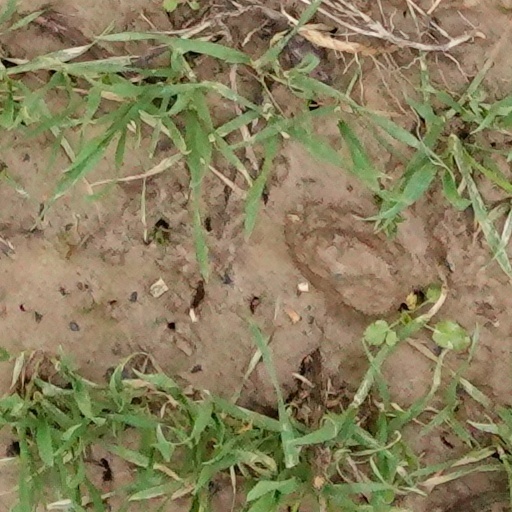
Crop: wheat